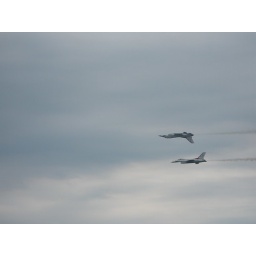
Thunderbirds flying in a mirror formation.